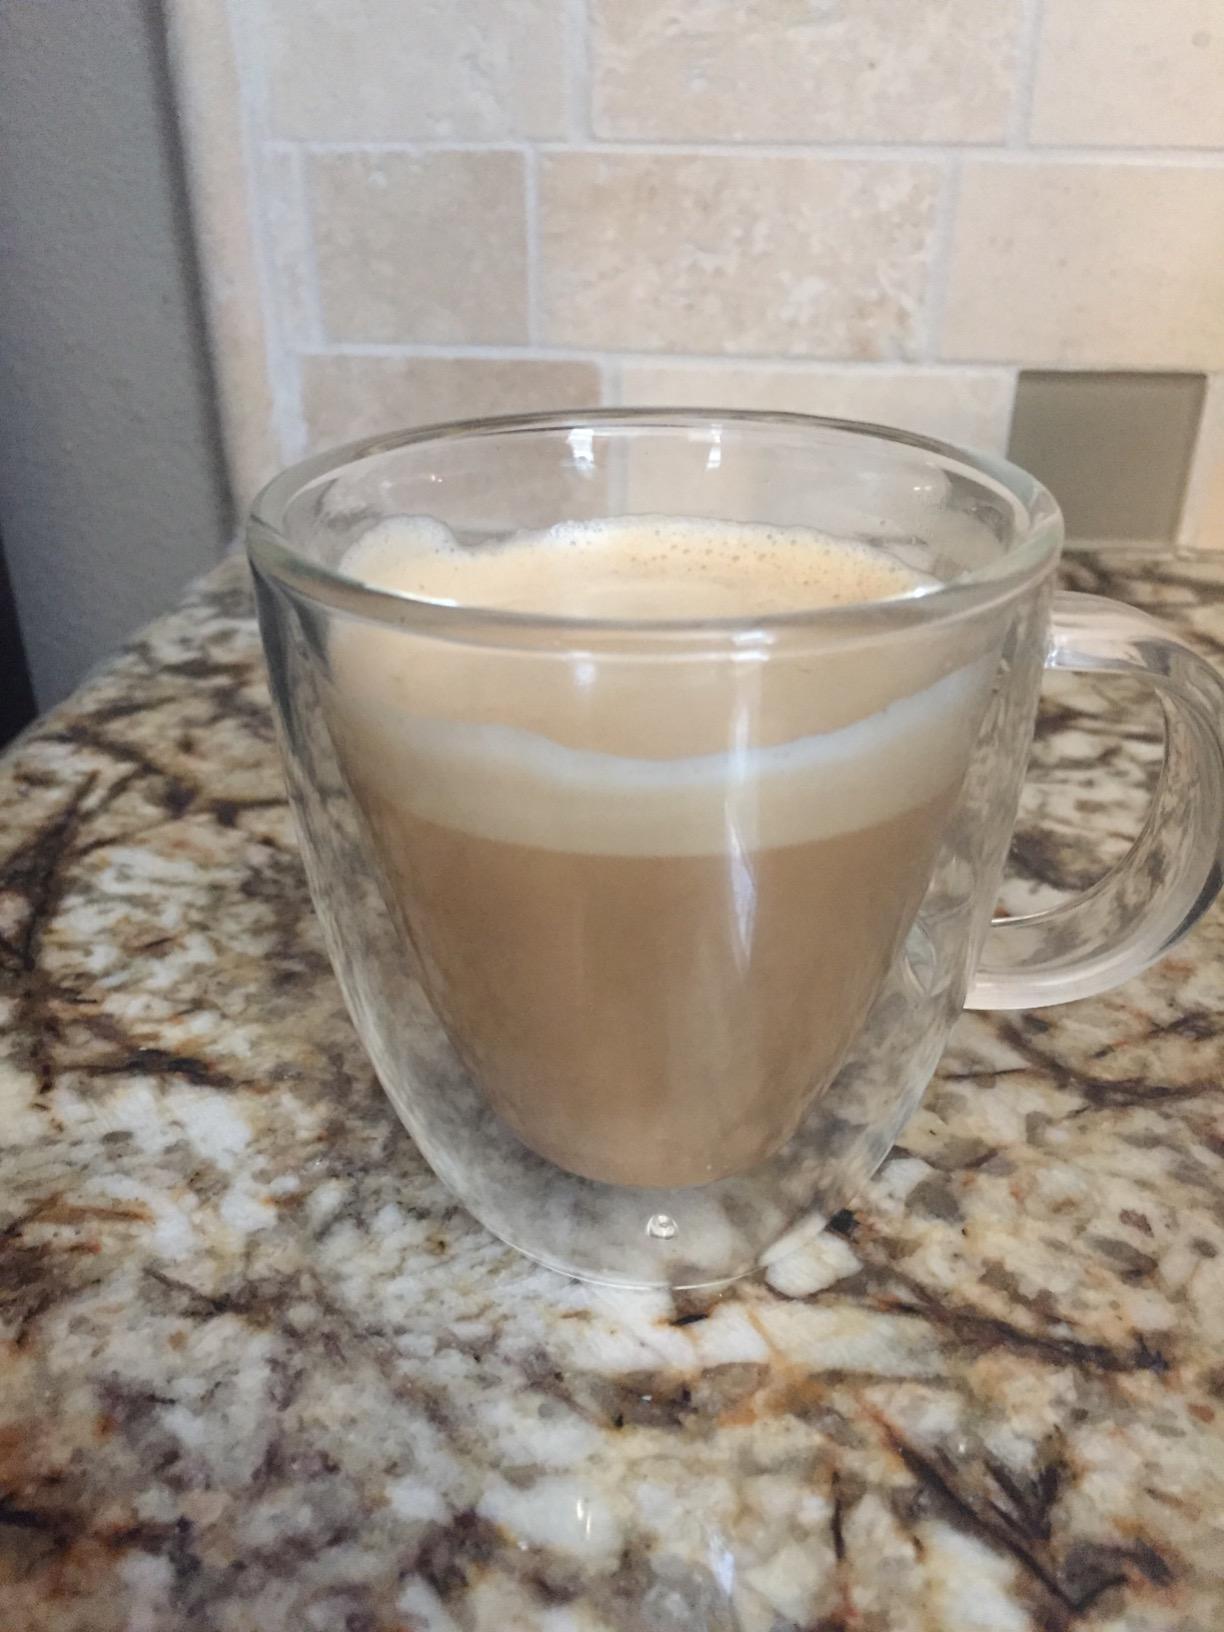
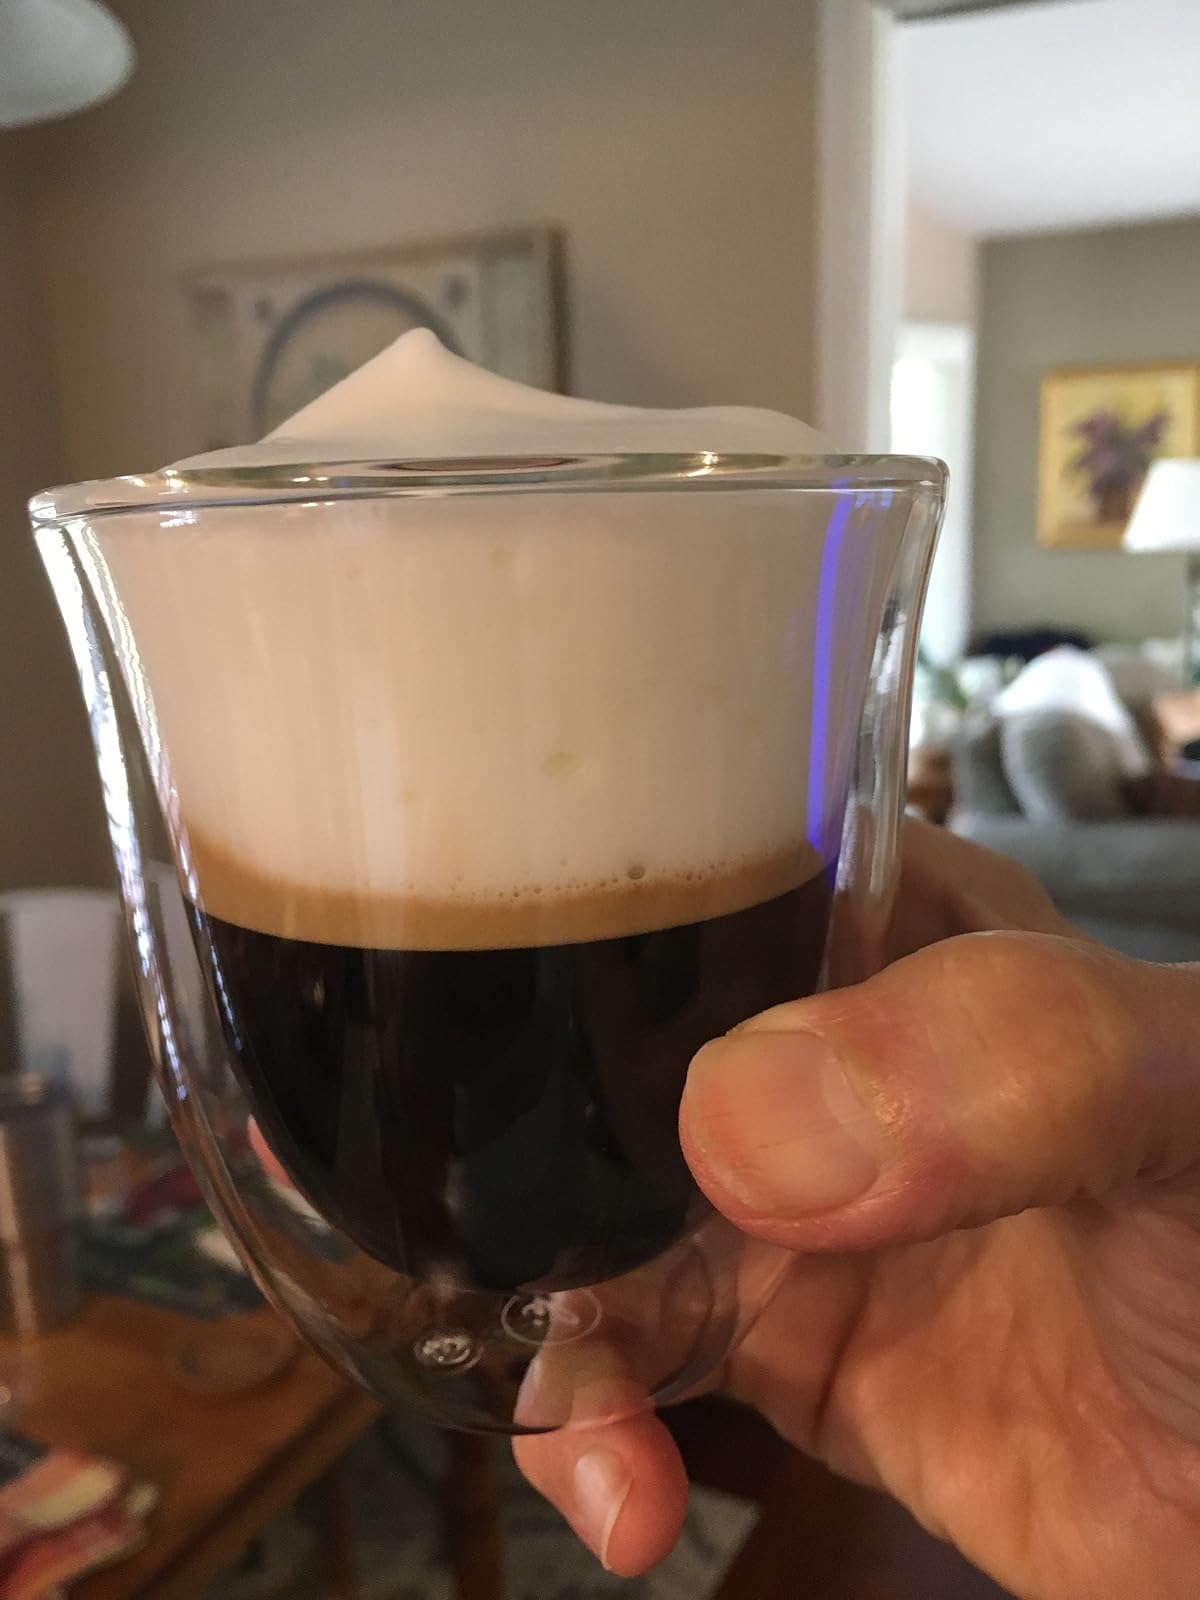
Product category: items_mug
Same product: no